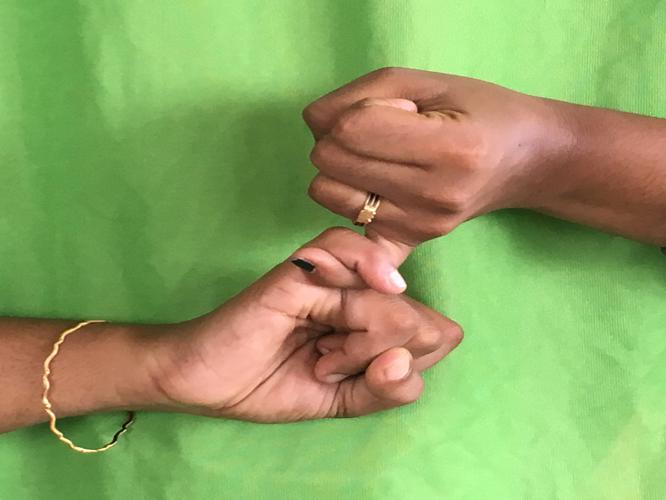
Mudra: Kilaka
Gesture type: double_hand